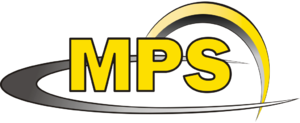
L’institut Max-Planck de recherche sur le système solaire est un institut de recherche faisant partie de la société Max-Planck.